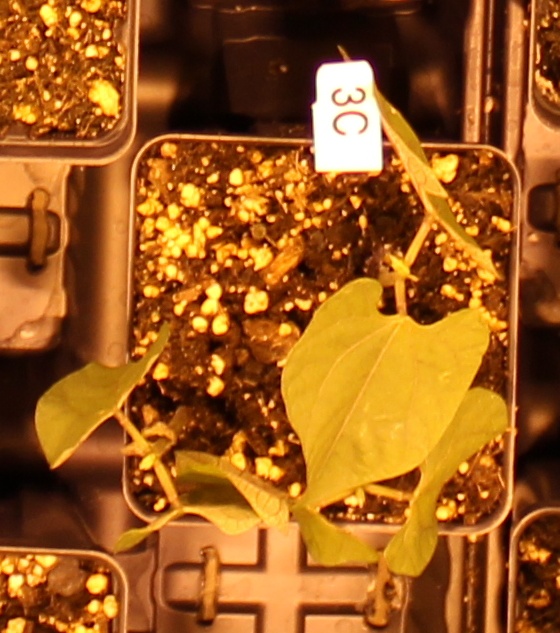
Label: Blackbean